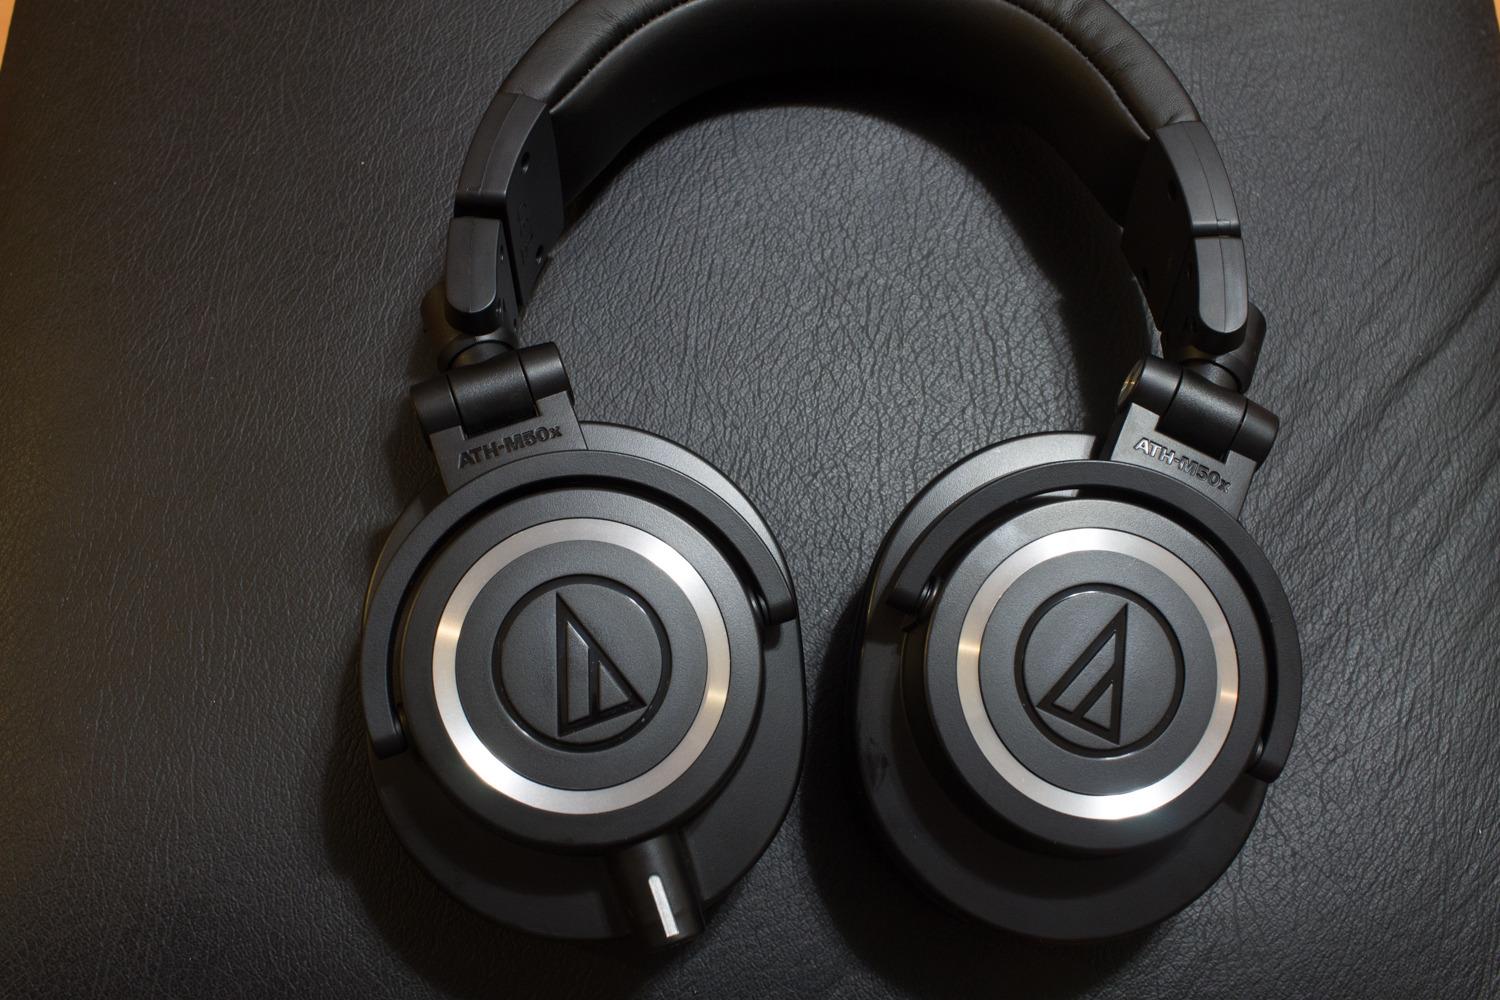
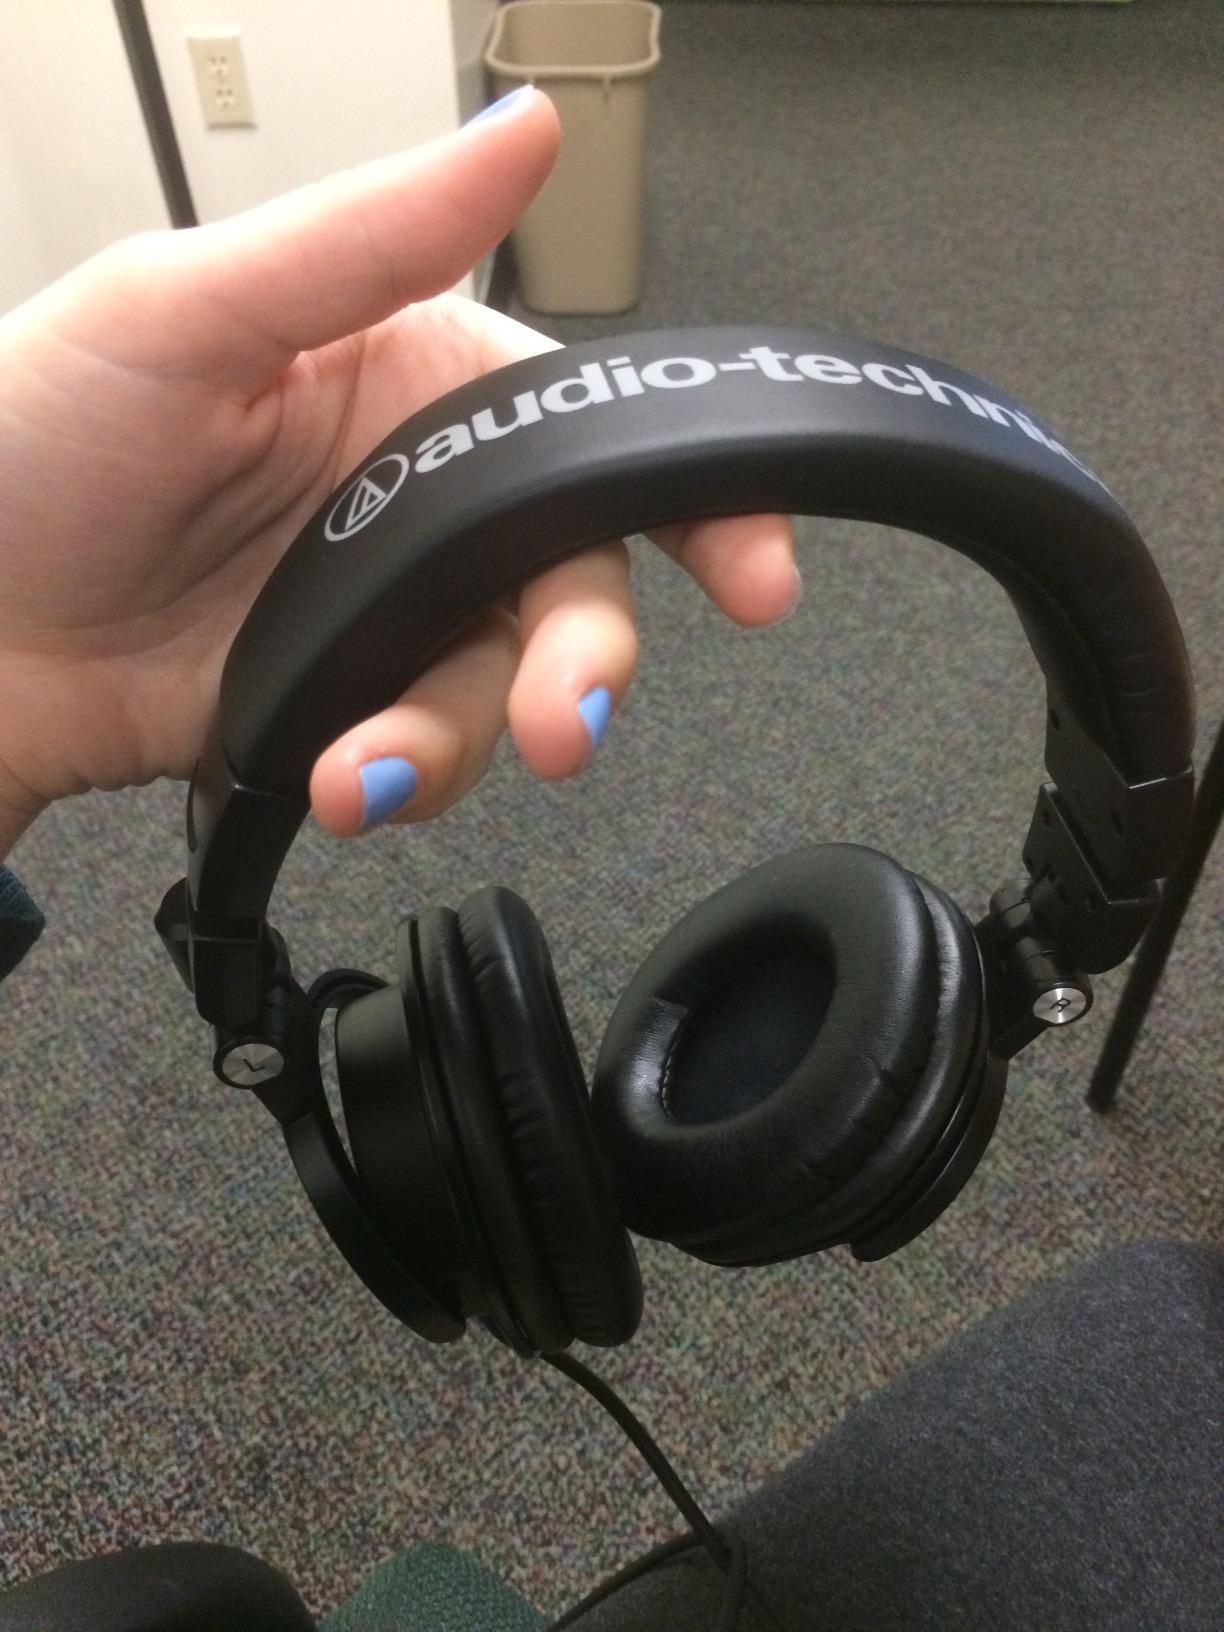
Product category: headphones
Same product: yes